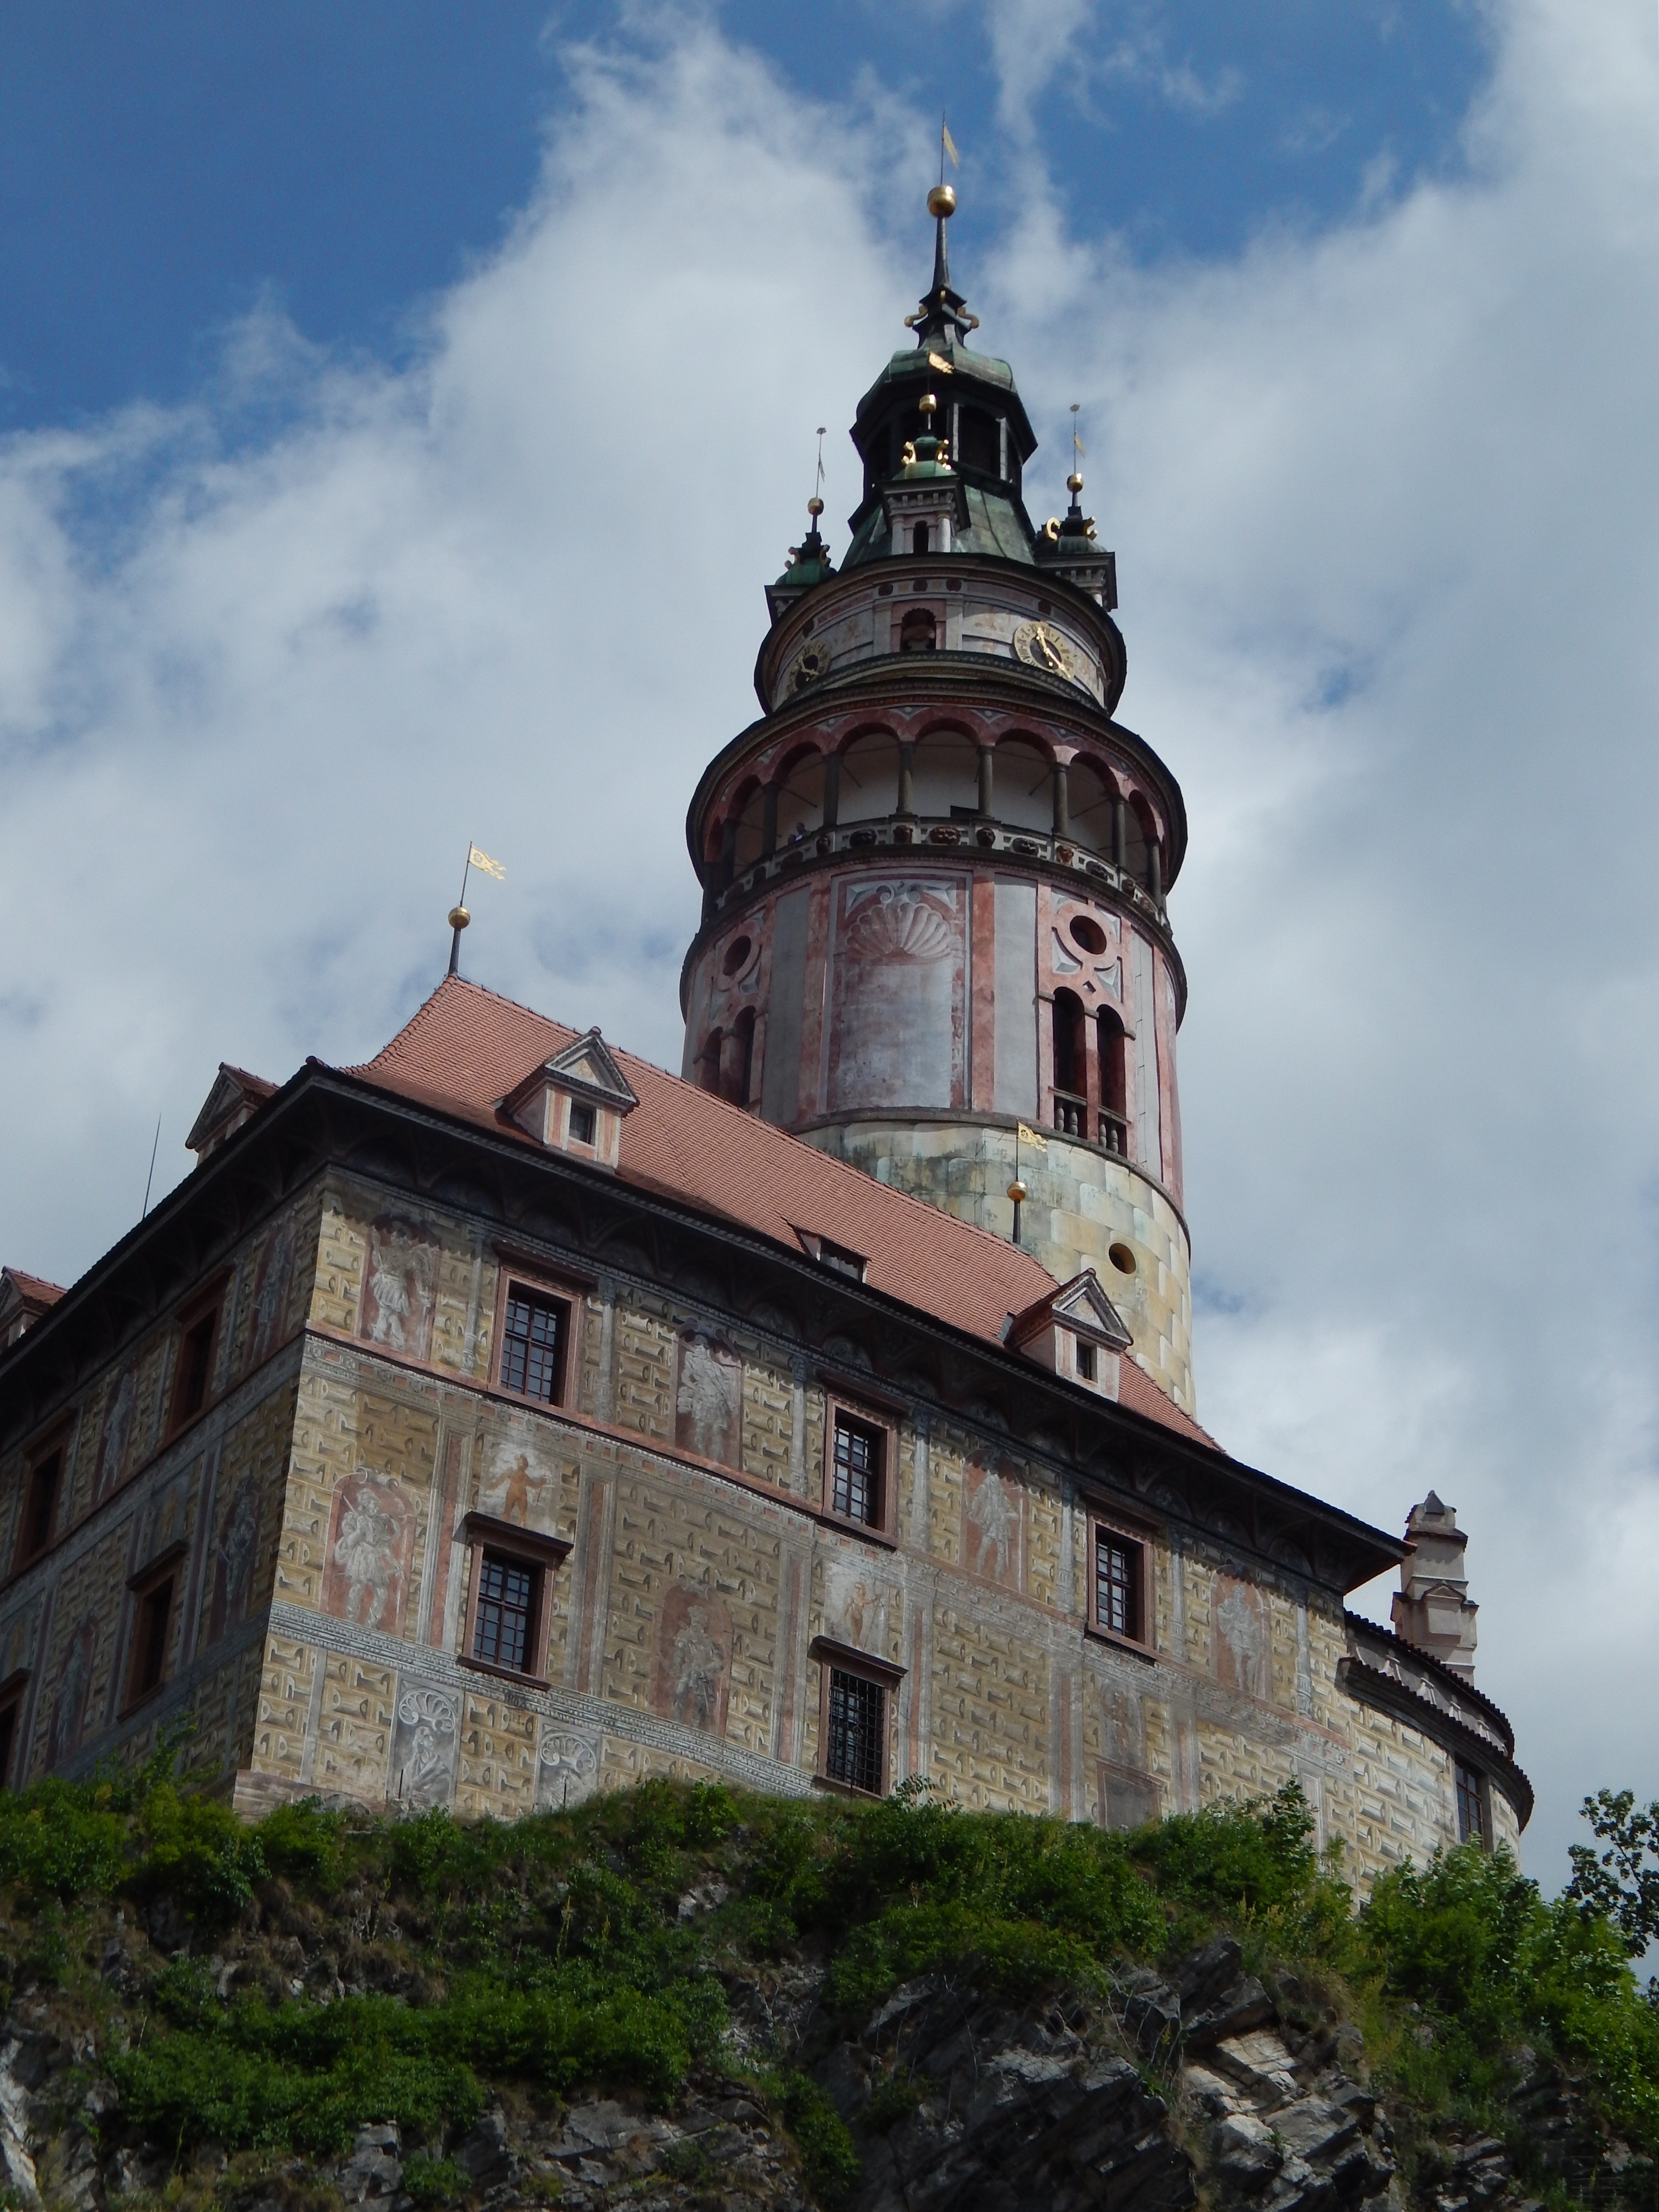
building, chateau, tower, castle, landmark, church, trip, place of worship, bell tower, steeple, monastery, czech krumlov